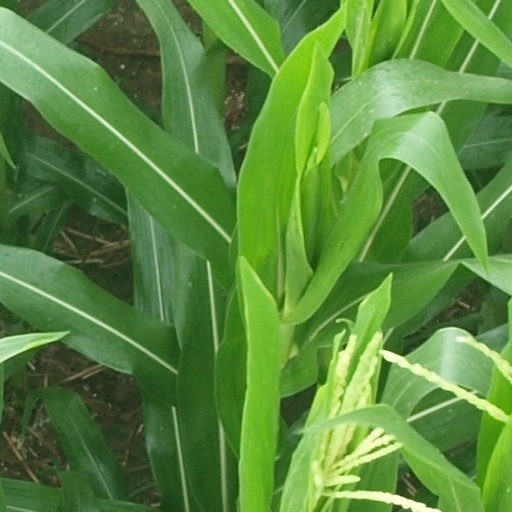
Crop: maize; corn